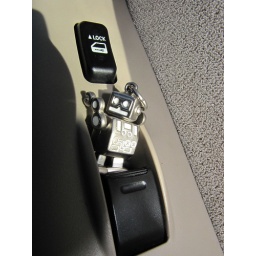
This is my Robot keychain in my moms car in the window control. part of the 100 Possibilities Project